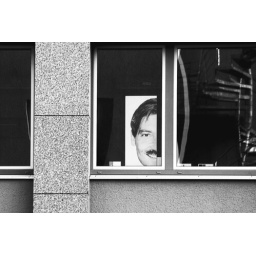
a window in an office building..